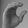
ASL letter: C